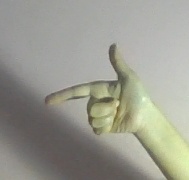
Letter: yaa